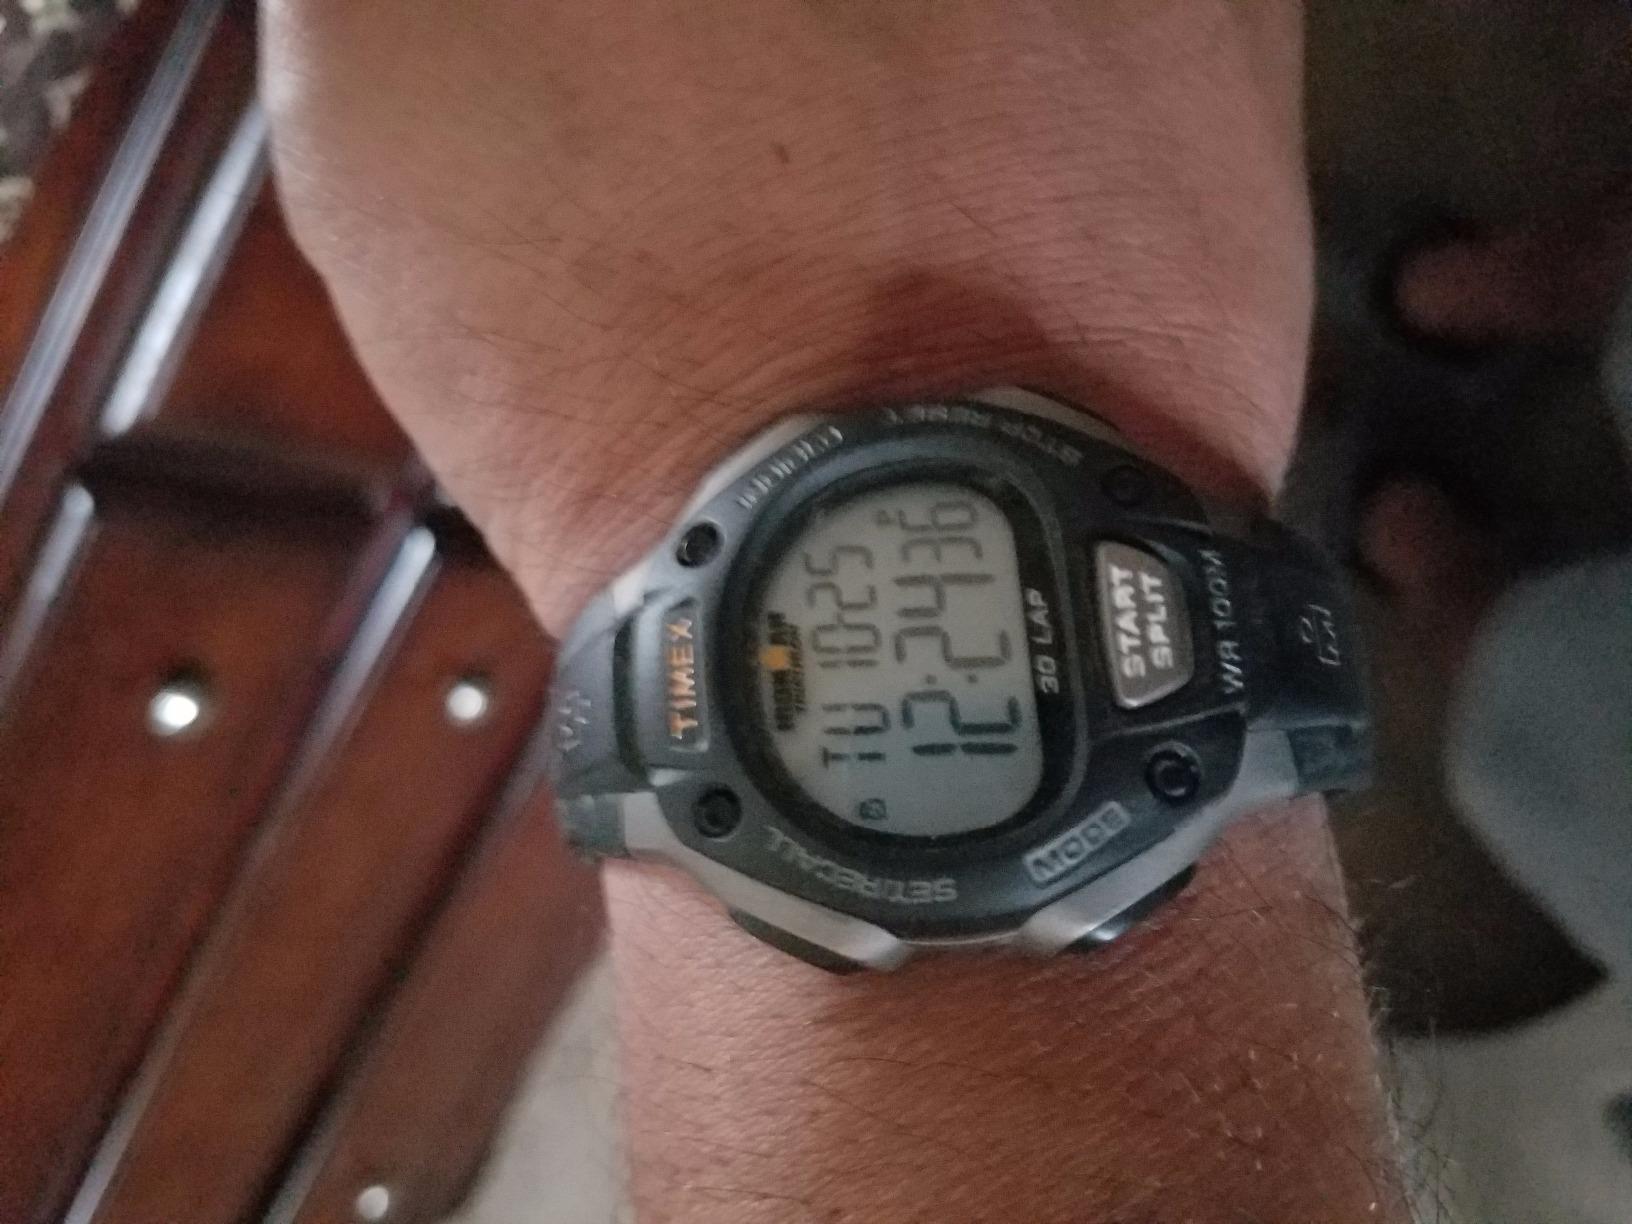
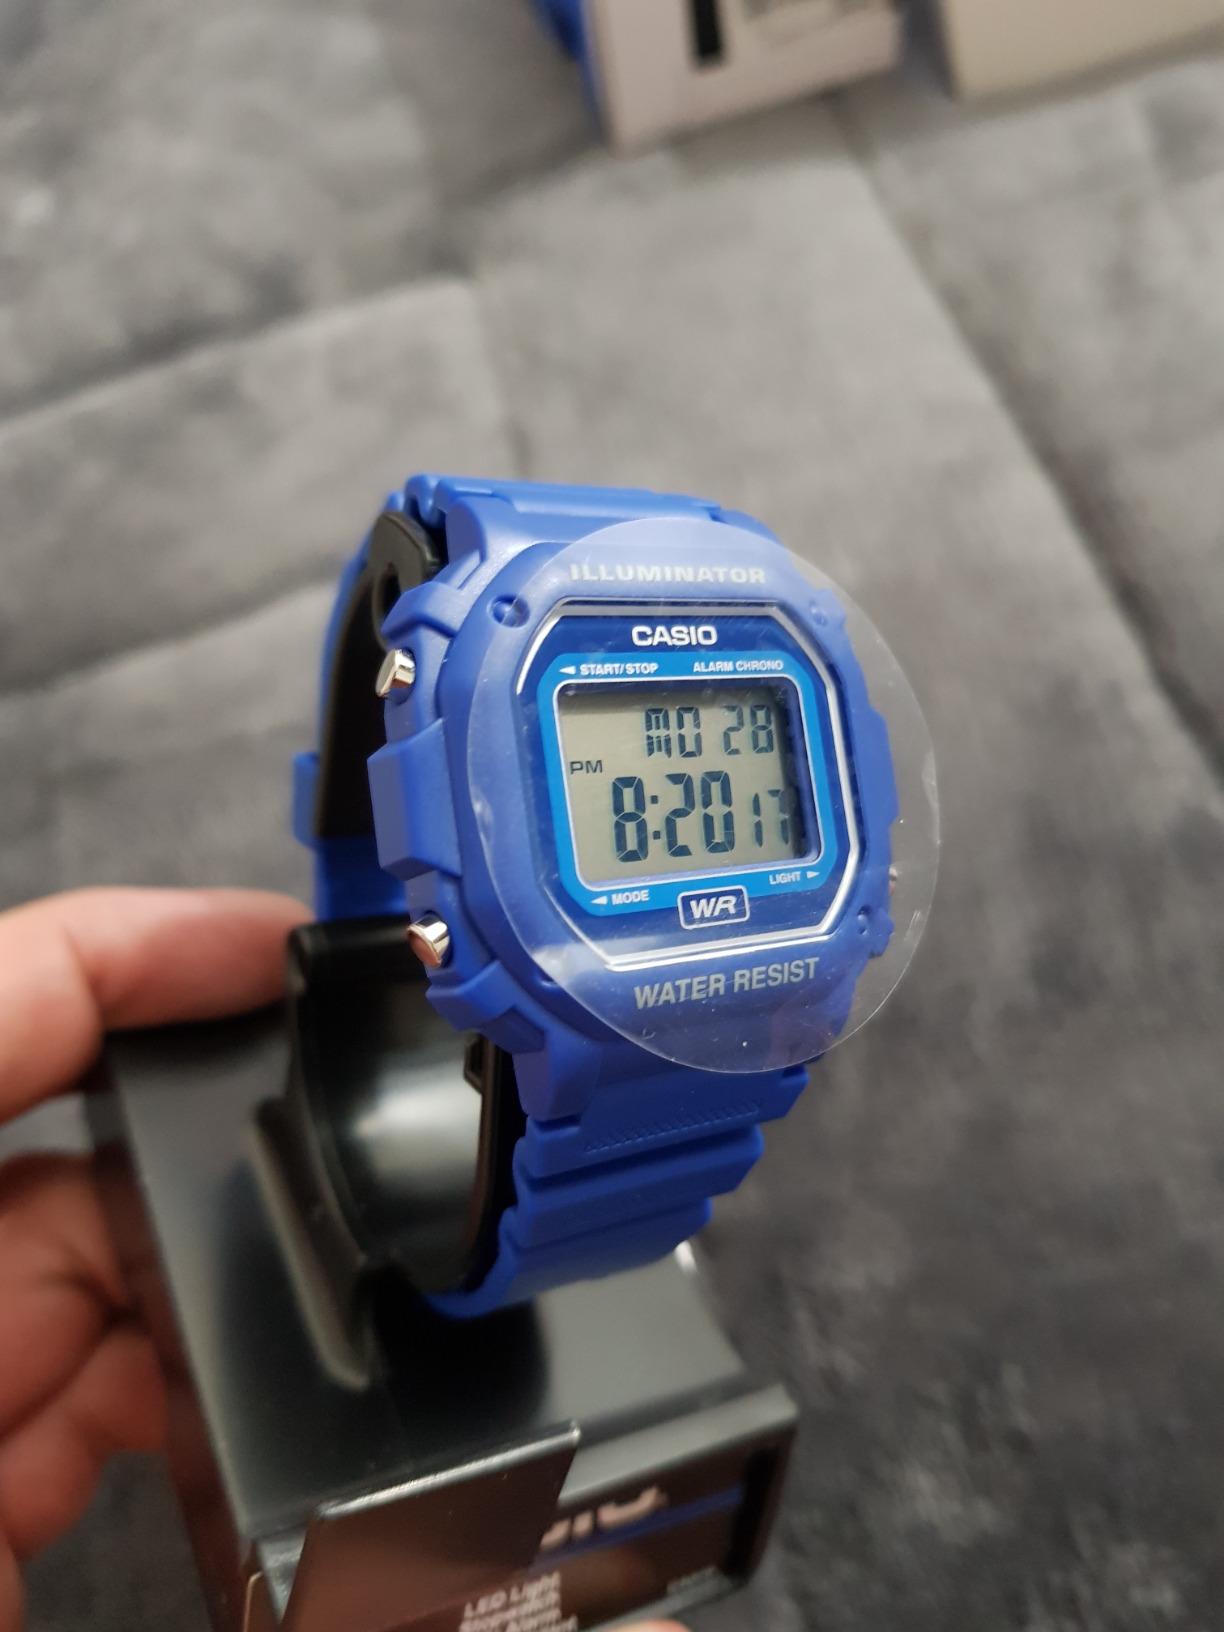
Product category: accessories_watch
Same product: no